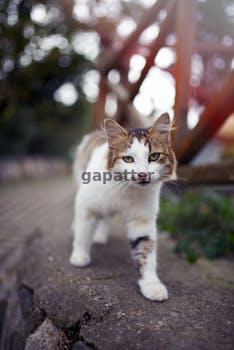
Label: Watermark